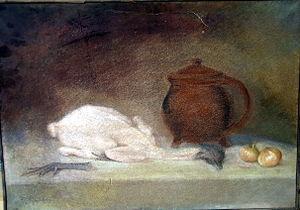
nature morte au poulet Pastel de F. Attendu
Antoine Ferdinand Attendu, né le 25 avril 1845 à Paris et mort le 14 mars 1917 à Saint-Amant-de-Graves, est un artiste-peintre français.